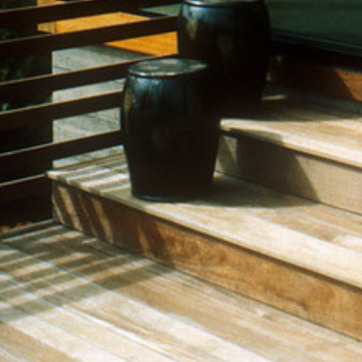
Material: ceramic